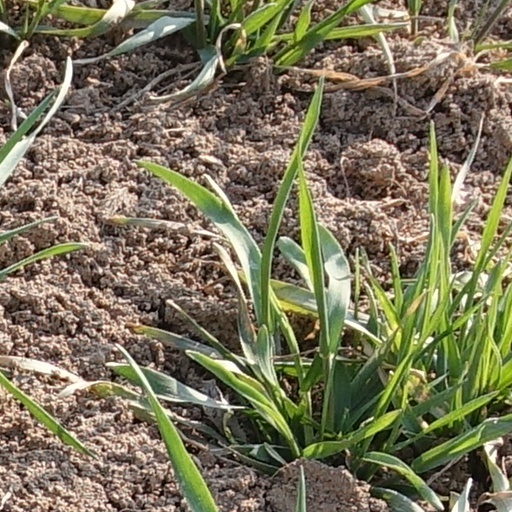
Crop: wheat